Canberra Institute of Technology

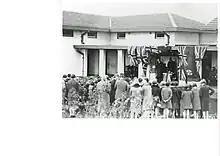
Opening of Telopea Park Trade School

Some courses at CIT can be undertaken via Flexible Learning where students do not have to study according to a semester-based timetable.